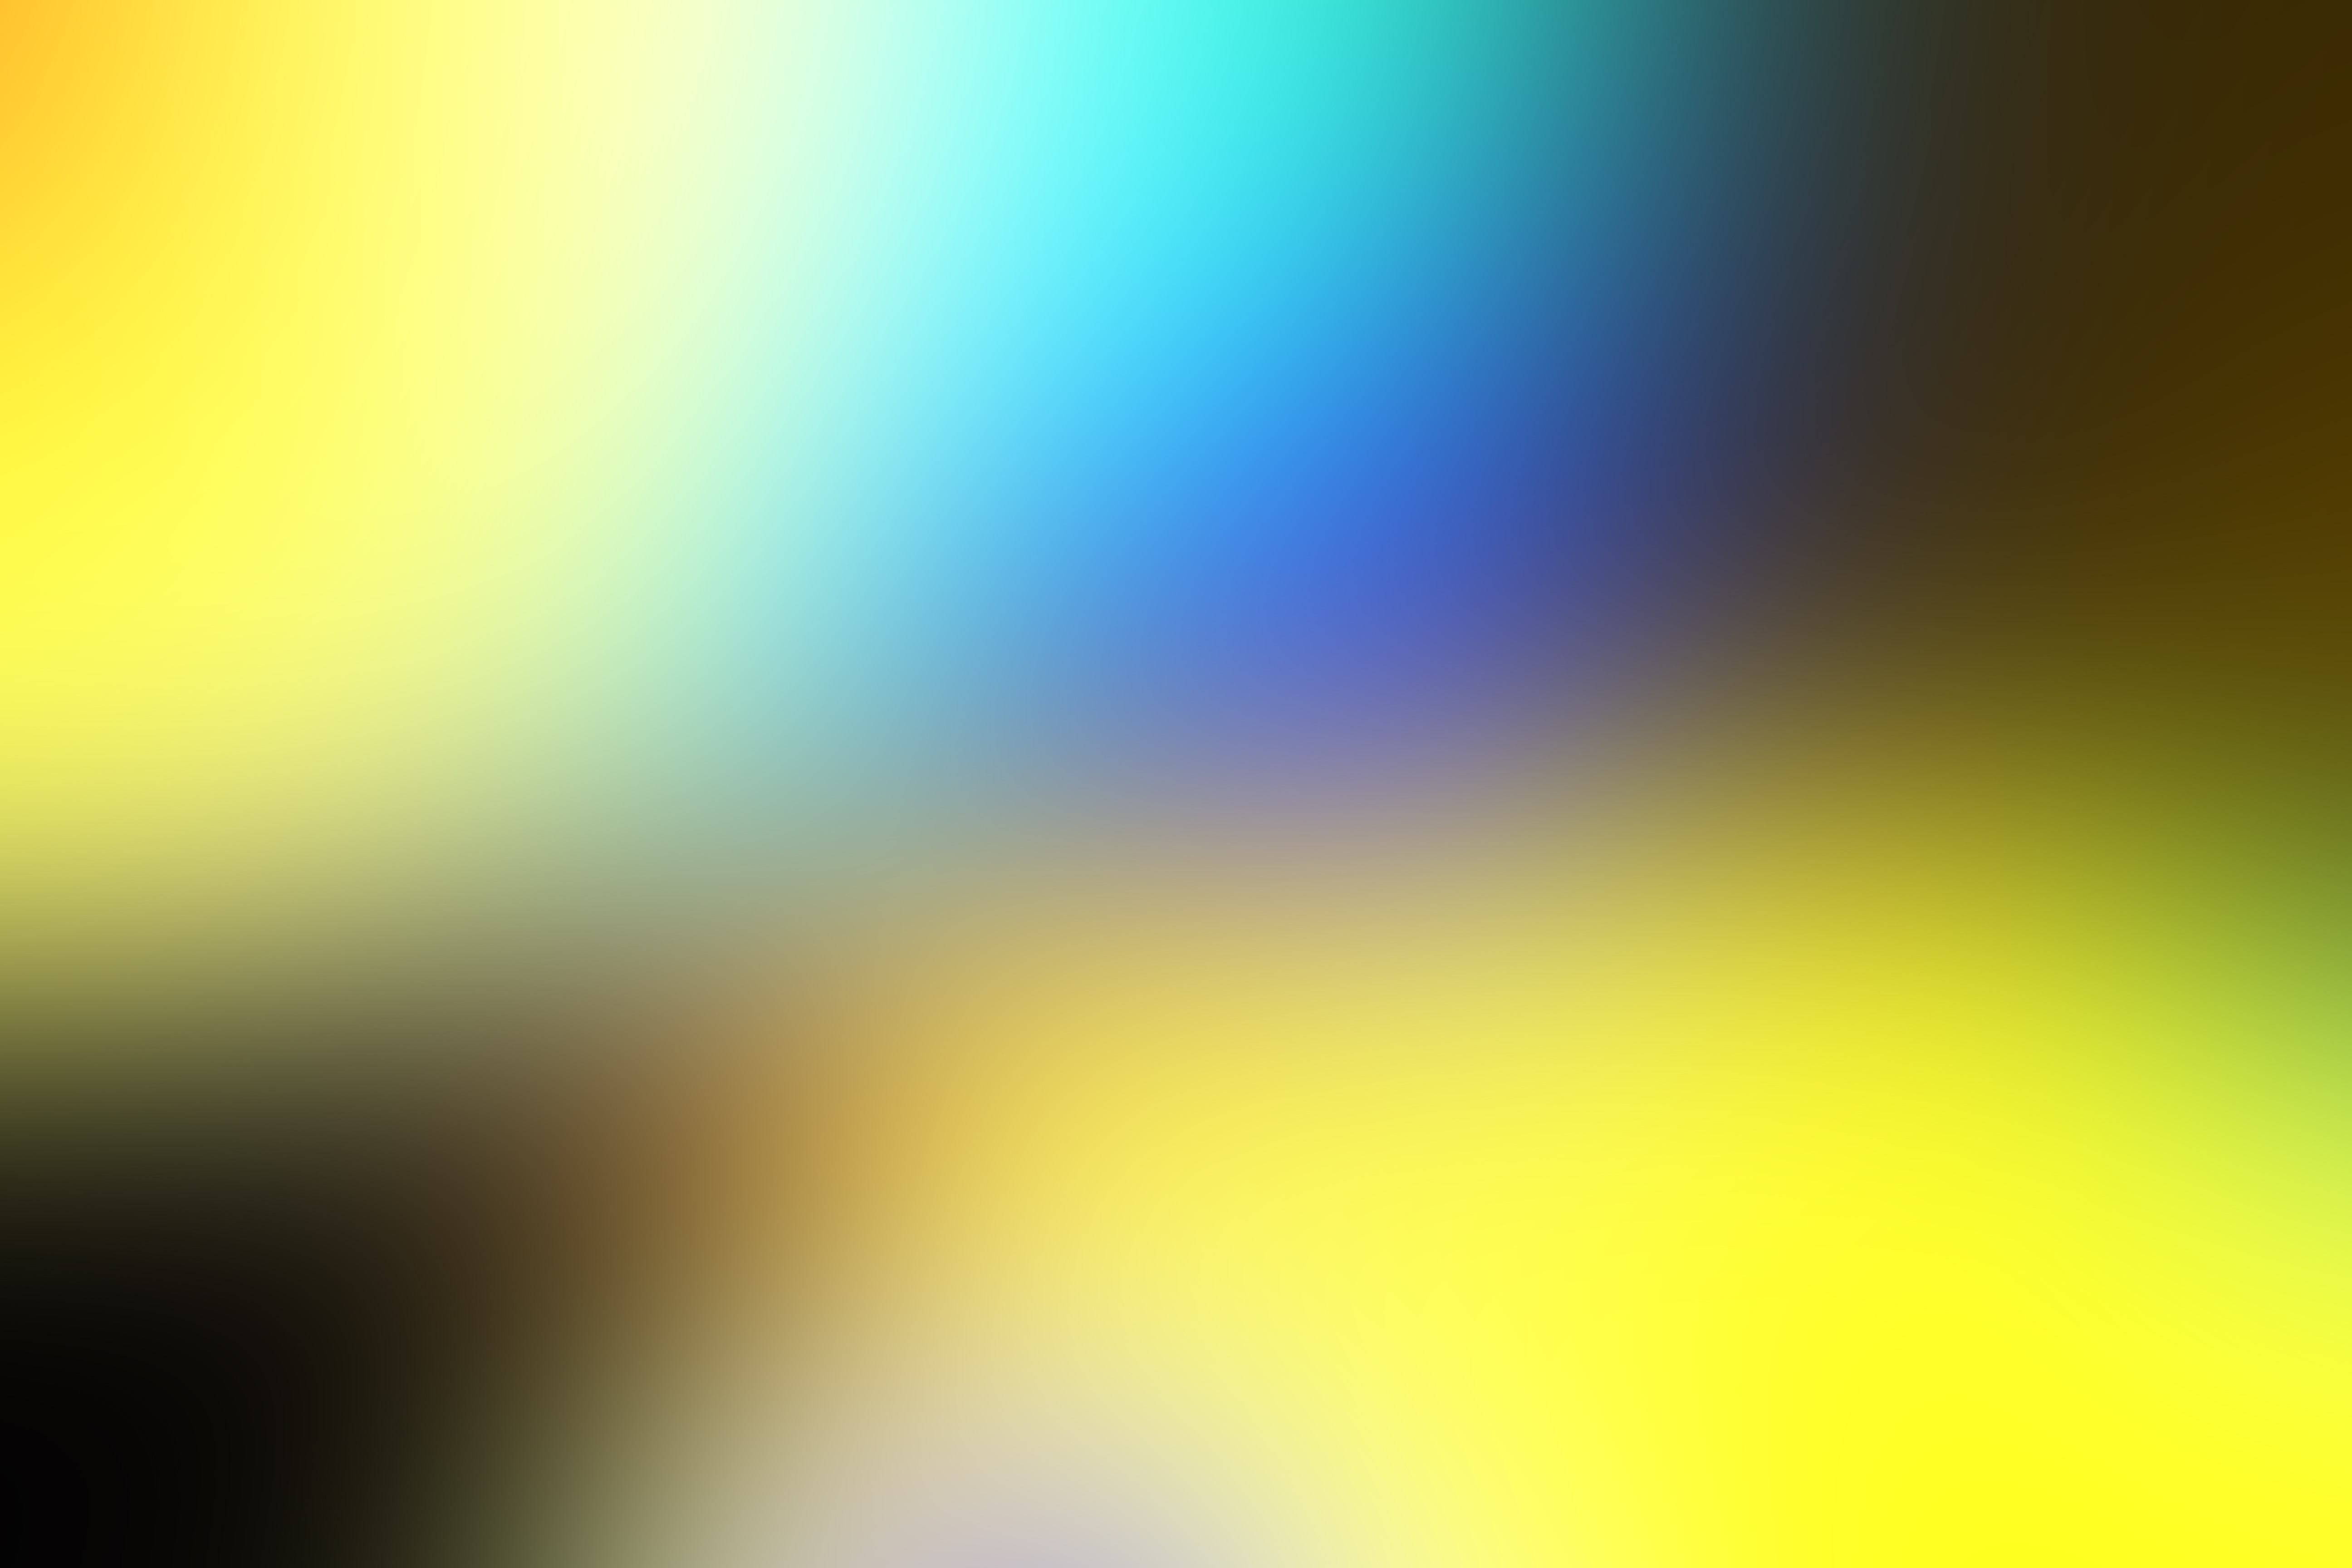
light, abstract, sky, sun, sunlight, atmosphere, line, color, paint, blue, colorful, yellow, circle, lens flare, font, colour, background, creativity, multicolored, pigment, multicolor, computer wallpaper